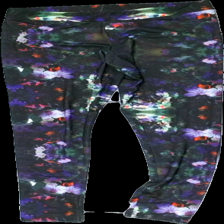
View: front
Type: Tights
Category: Ladies
Brand: H&M
Colors: Black, White, Purple, Multicolor
Material: 100% polyester
Pattern: Floral print
Cut: Regular, Tight
Size: S
Season: All
Stains: Minor
Damage location: middle left
Damage 2 location: middle right
Damage 3 location: bottom left
Price range: <50
Recommended usage: Reuse